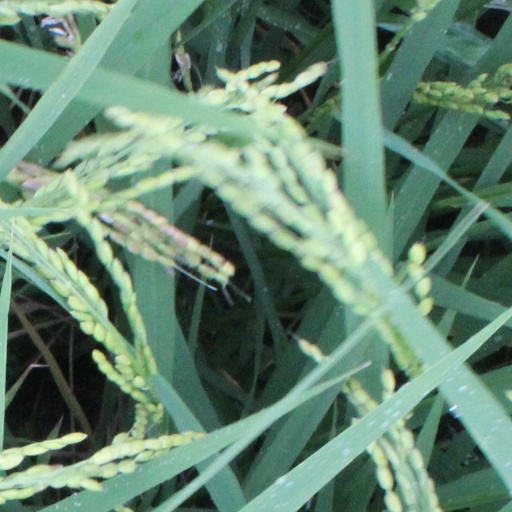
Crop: rice